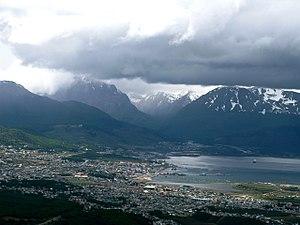
Ushuaïa, Province de Terre de Feu (Argentine).
Ushuaïa ou Ushuaia est la capitale de la province de Terre de Feu, Antarctique et Îles de l'Atlantique Sud, la plus méridionale de l'Argentine. Située dans le sud de la grande île de la Terre de Feu en bordure de la baie éponyme, à proximité du canal Beagle et au sud-ouest de la province, dans le département d'Ushuaïa, la ville est considérée comme étant la plus australe du monde.
La province de Terre de Feu est une région administrative de l'Argentine située sur la grande île de la Terre de Feu, en Patagonie argentine. L'Argentine revendique le rattachement à la province des Malouines, de l'archipel de Géorgie du Sud-et-les Îles Sandwich du Sud et d'une partie de l'Antarctique. C'est la raison pour laquelle le nom complet de la région est « Terre de Feu, Antarctique et îles de l’Atlantique sud ».